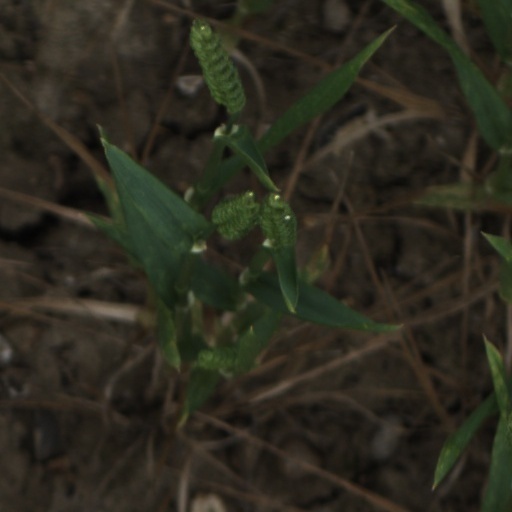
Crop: wheat